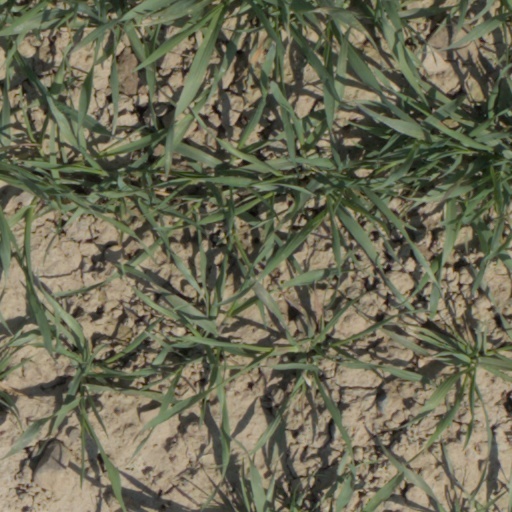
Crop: wheat